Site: brandenburg
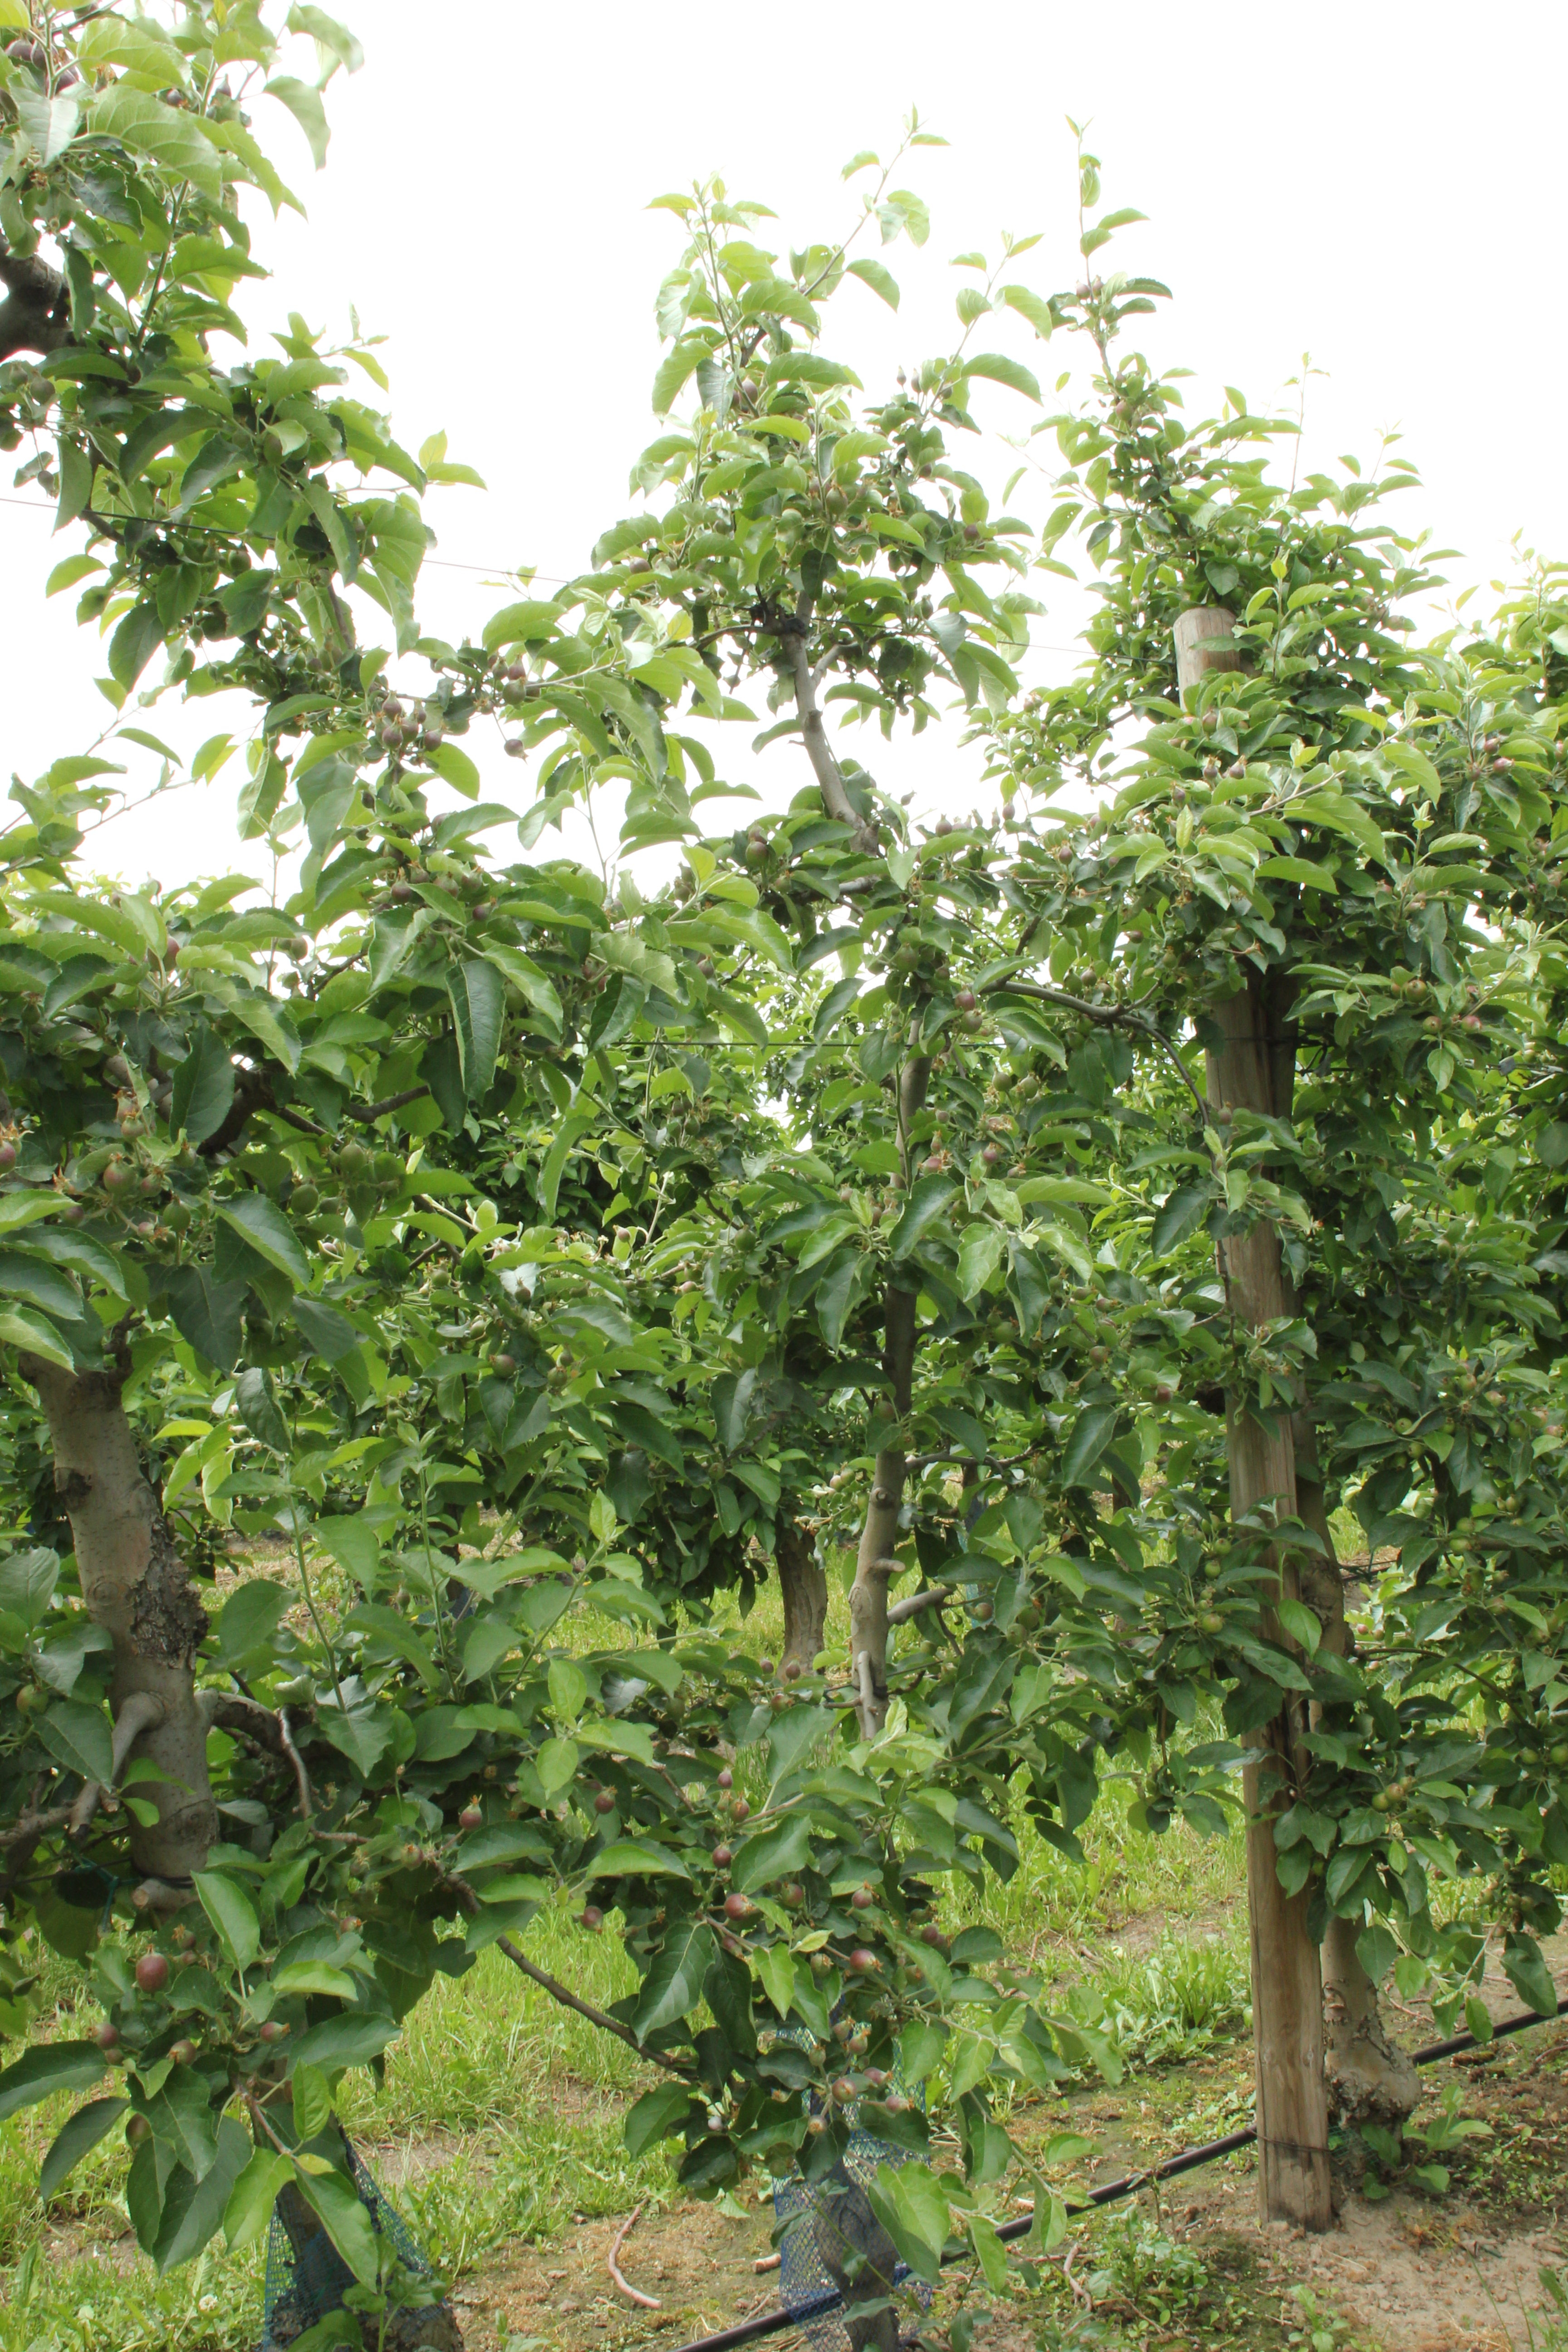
Growth stage (BBCH 72): Development of fruit